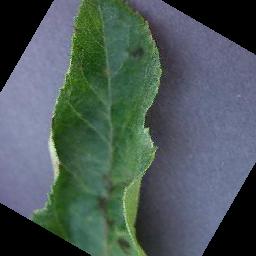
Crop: apple
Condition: scab